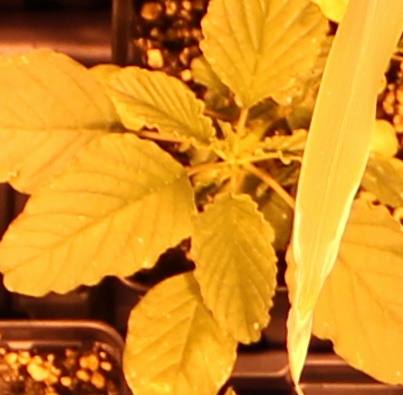
Label: Palmer Amaranth